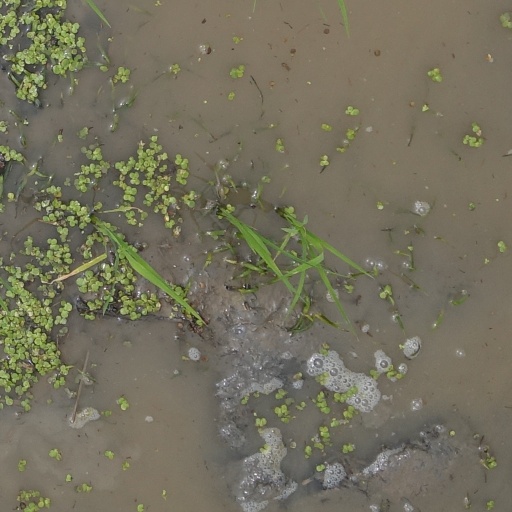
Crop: rice